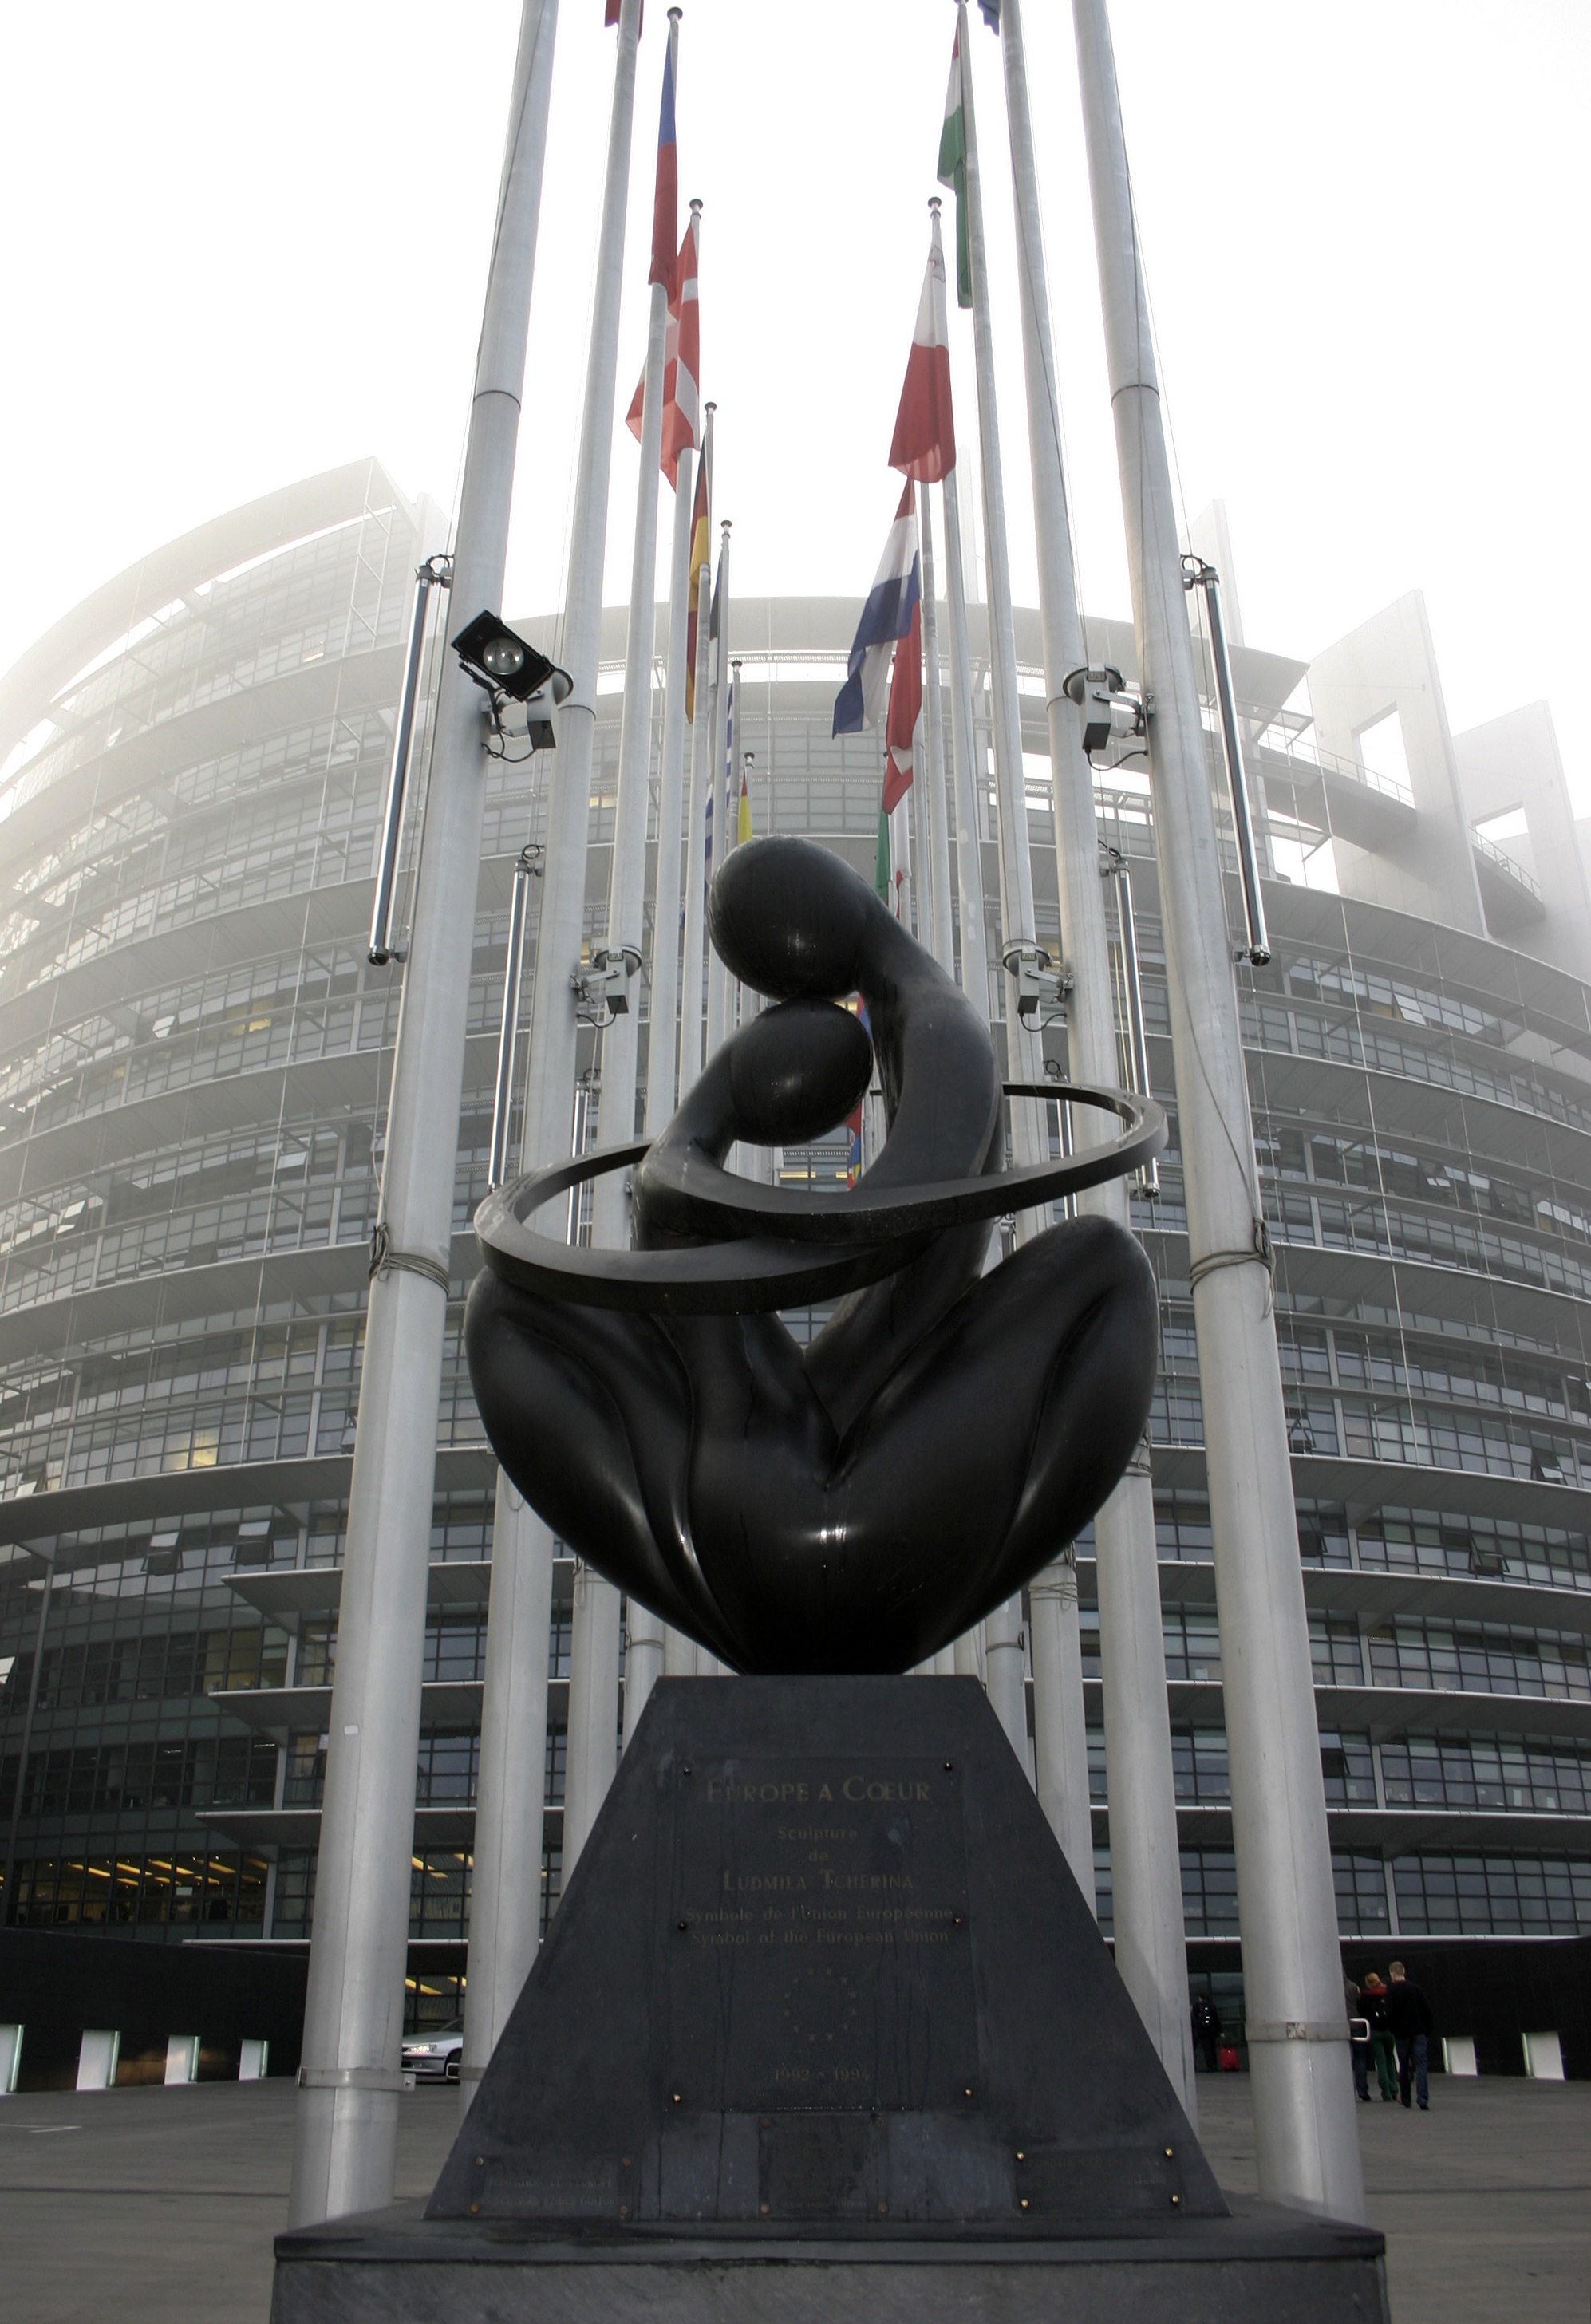
building, monument, europe, vehicle, places of interest, parliament, strasbourg, european union, sport venue, europe a coeur